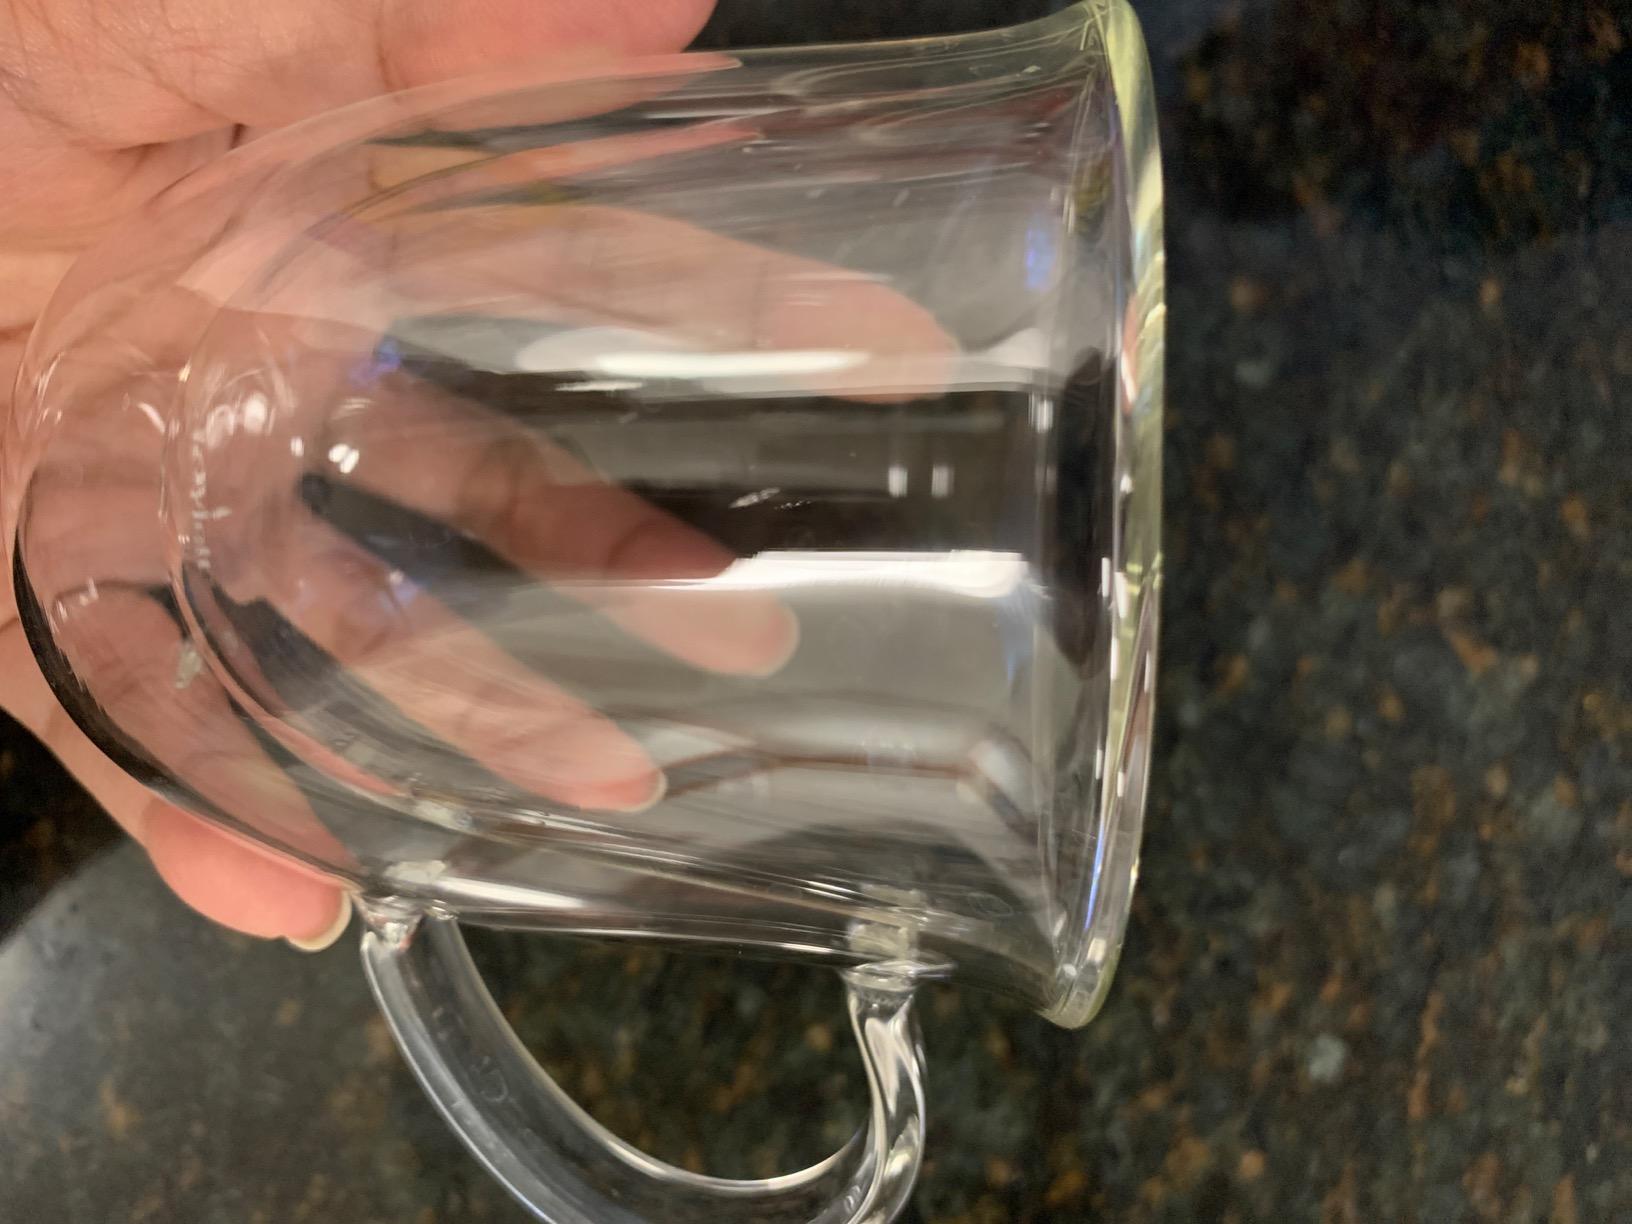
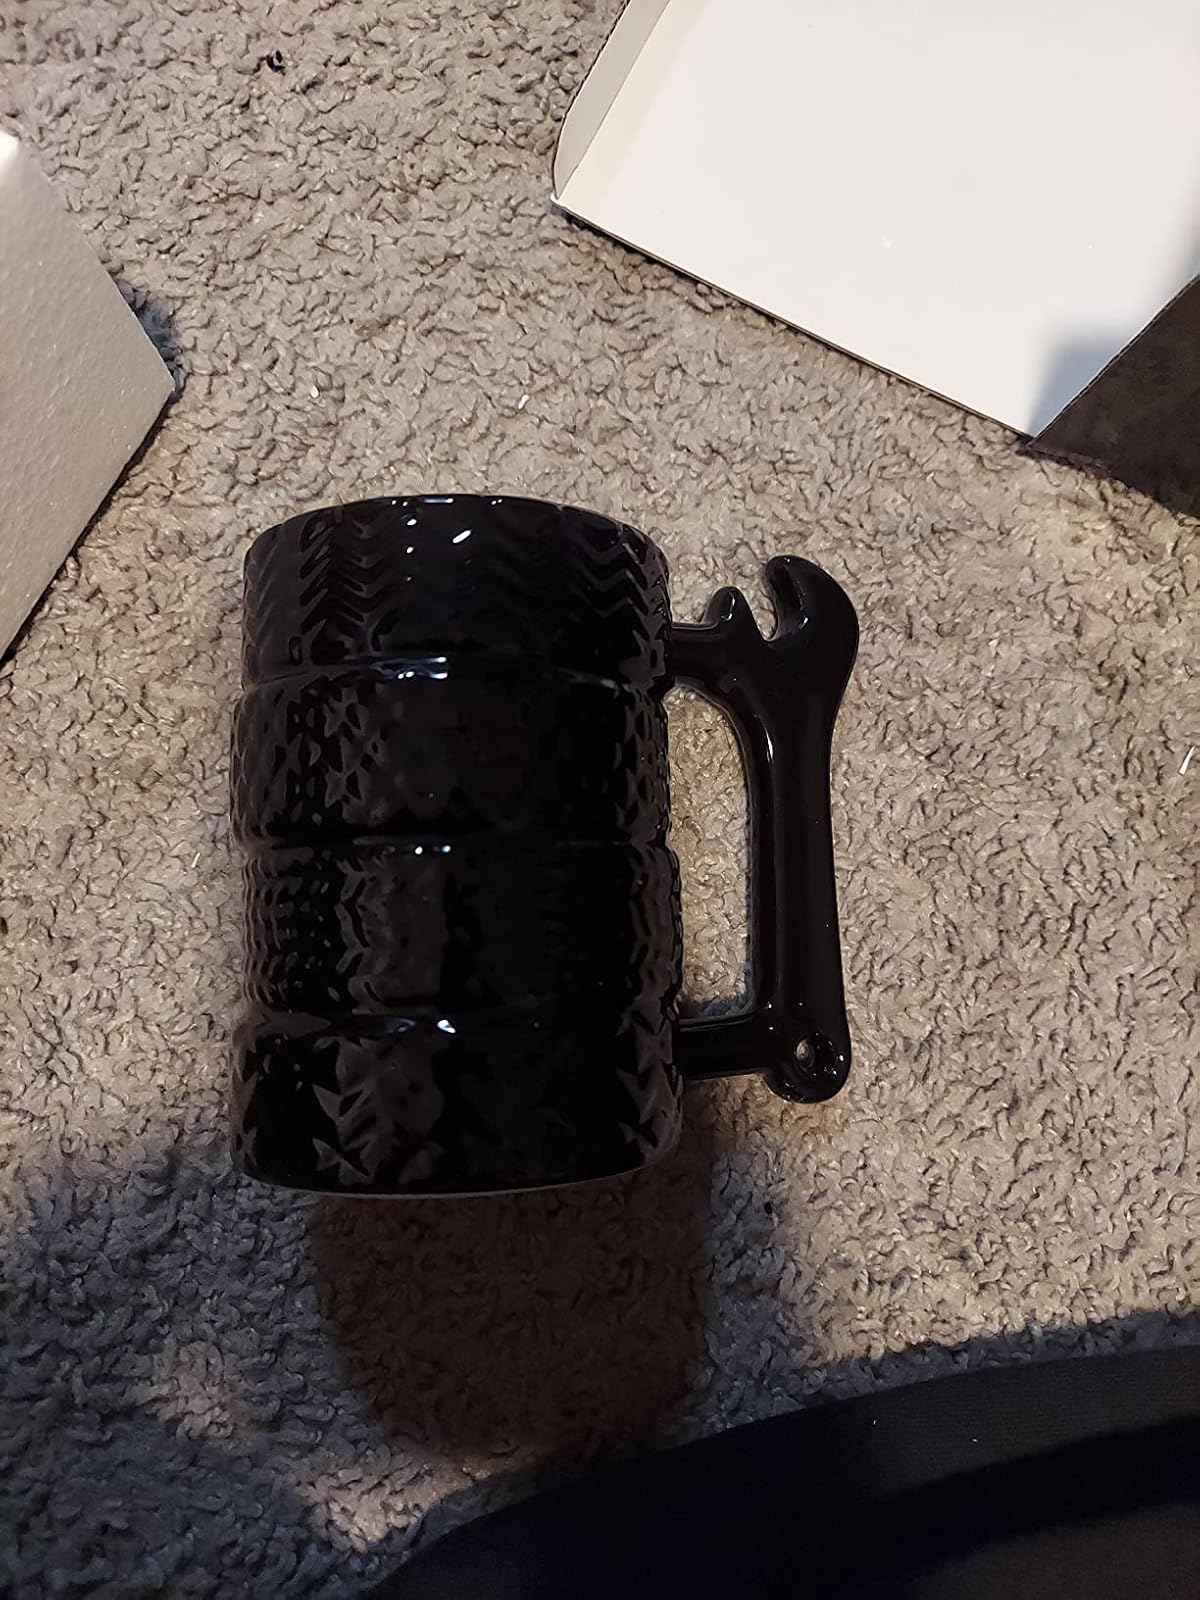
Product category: items_mug
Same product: no